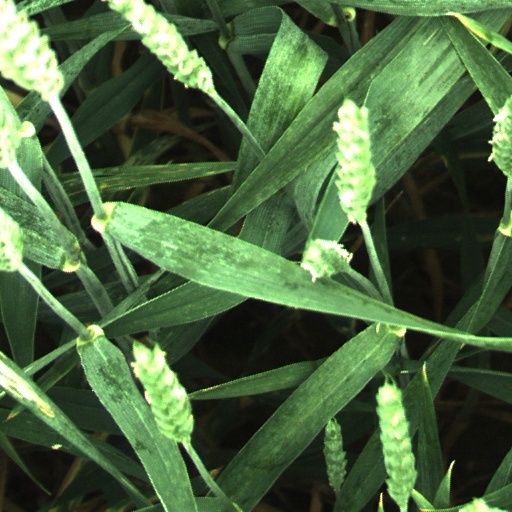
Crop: wheat